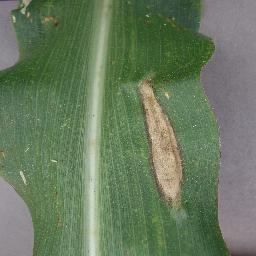
Label: Corn___Northern_Leaf_Blight